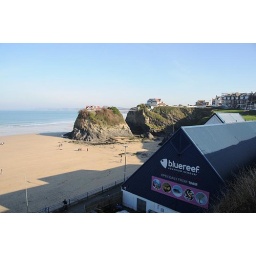
house on rock, connected to mainland by its own suspension bridge